Manga cafe

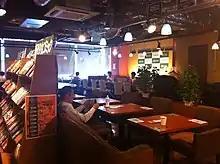
Manga cafe, Chiyoda, Tokyo

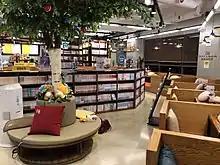
Nolsup in Wonju Innovation City, Gangwon-do

A is a type of café, originating from Japan, where people can read manga. People pay for the amount of time they stay in the café. Most manga cafés also offer internet access like and vice versa, making the two terms mostly interchangeable in Japan. Additional services include video games, television, snacks/beverages, vending machines, and more. Like Japanese cafés in general, smoking is usually permitted.